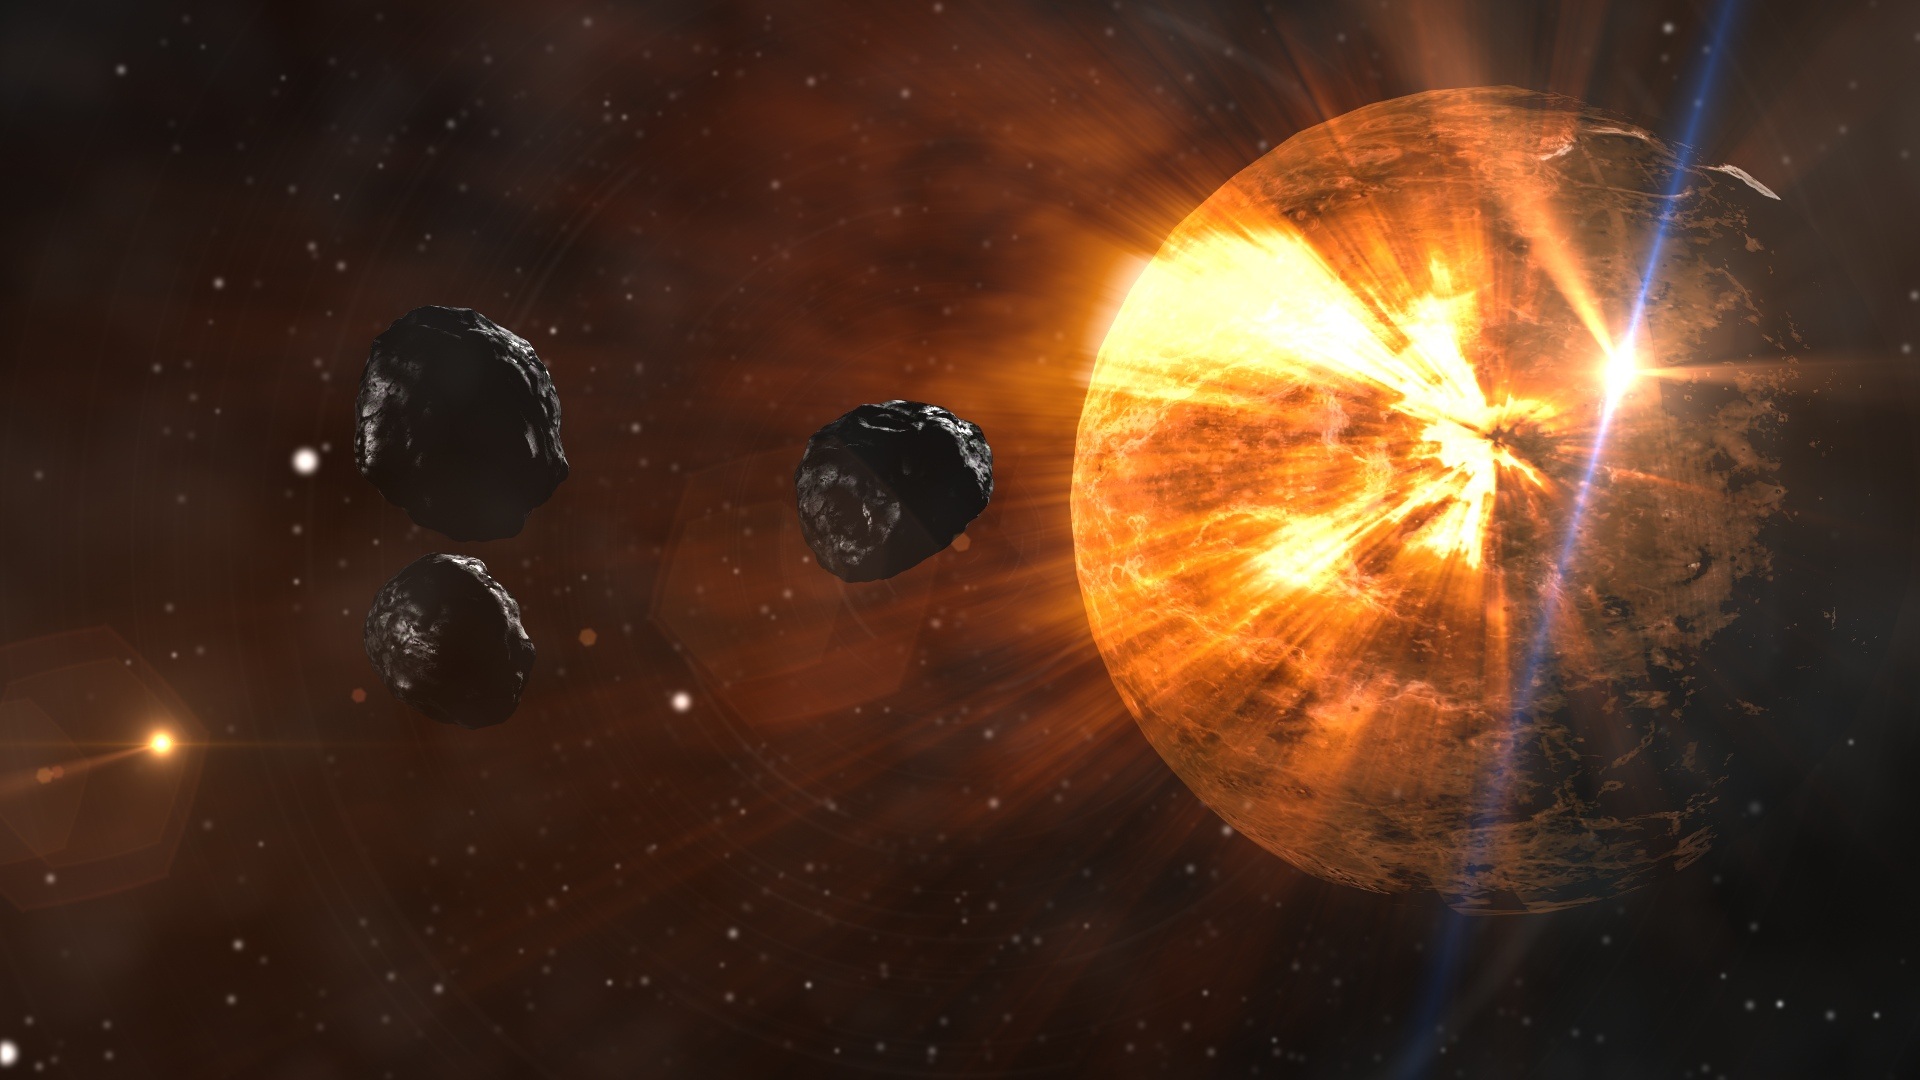
atmosphere, space, crater, meteor, nebula, outer space, astronomy, universe, planet, comet, destruction, screenshot, venus, force of nature, end of the world, doomsday, astronomical object, armageddon, judgement day, asteroids